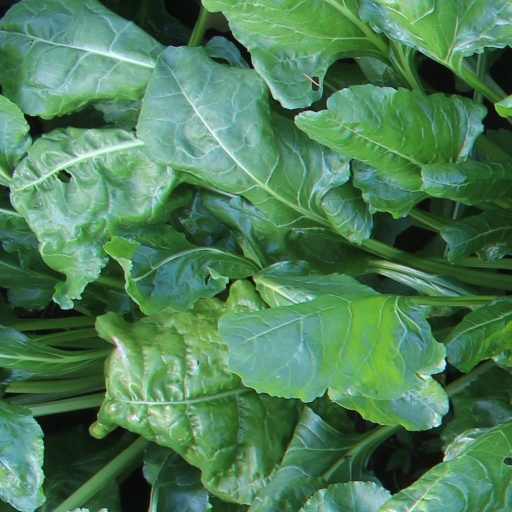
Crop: sugar beet